Baphomet

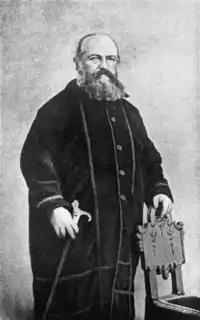
Éliphas Lévi

The name "Baphomet" came into popular English usage in the 19th century during debate and speculation on the reasons for the suppression of the Templars. Modern scholars agree that the name of Baphomet was an Old French corruption of the name "Mohammed", with the interpretation being that some of the Templars, through their long military occupation of the Outremer, had begun incorporating Islamic ideas into their belief system, and that this was seen and documented by the Inquisitors as heresy. Alain Demurger, however, rejects the idea that the Templars could have adopted the doctrines of their enemies. Helen Nicholson writes that the charges were essentially "manipulative"—the Templars "were accused of becoming fairy-tale Muslims". Medieval Christians believed that Muslims were idolatrous and worshipped Muhammad as a god, with "mahomet" becoming "mammet" in English, meaning an idol or false god (see also Medieval Christian views on Muhammad). This idol-worship is attributed to Muslims in several . For example, one finds the gods in a Provençal poem on the life of St. Honorat, completed in 1300. In the , written before 1235, a Saracen idol is called "Bafumetz".